Gustavo Serena

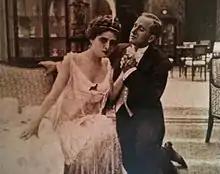
Serena and Francesca Bertini in "The Lady of the Camellias" (1915)

Gustavo Serena (5 October 1881 – 16 April 1970) was an Italian actor and film director. He appeared in 107 films between 1909 and 1961. He also directed 33 films between 1912 and 1932. He was born in Naples and died in Rome.